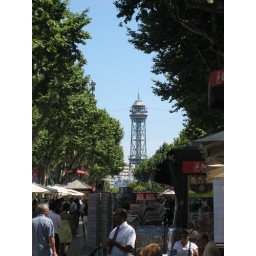
Cable car tower above Barcelona harbor